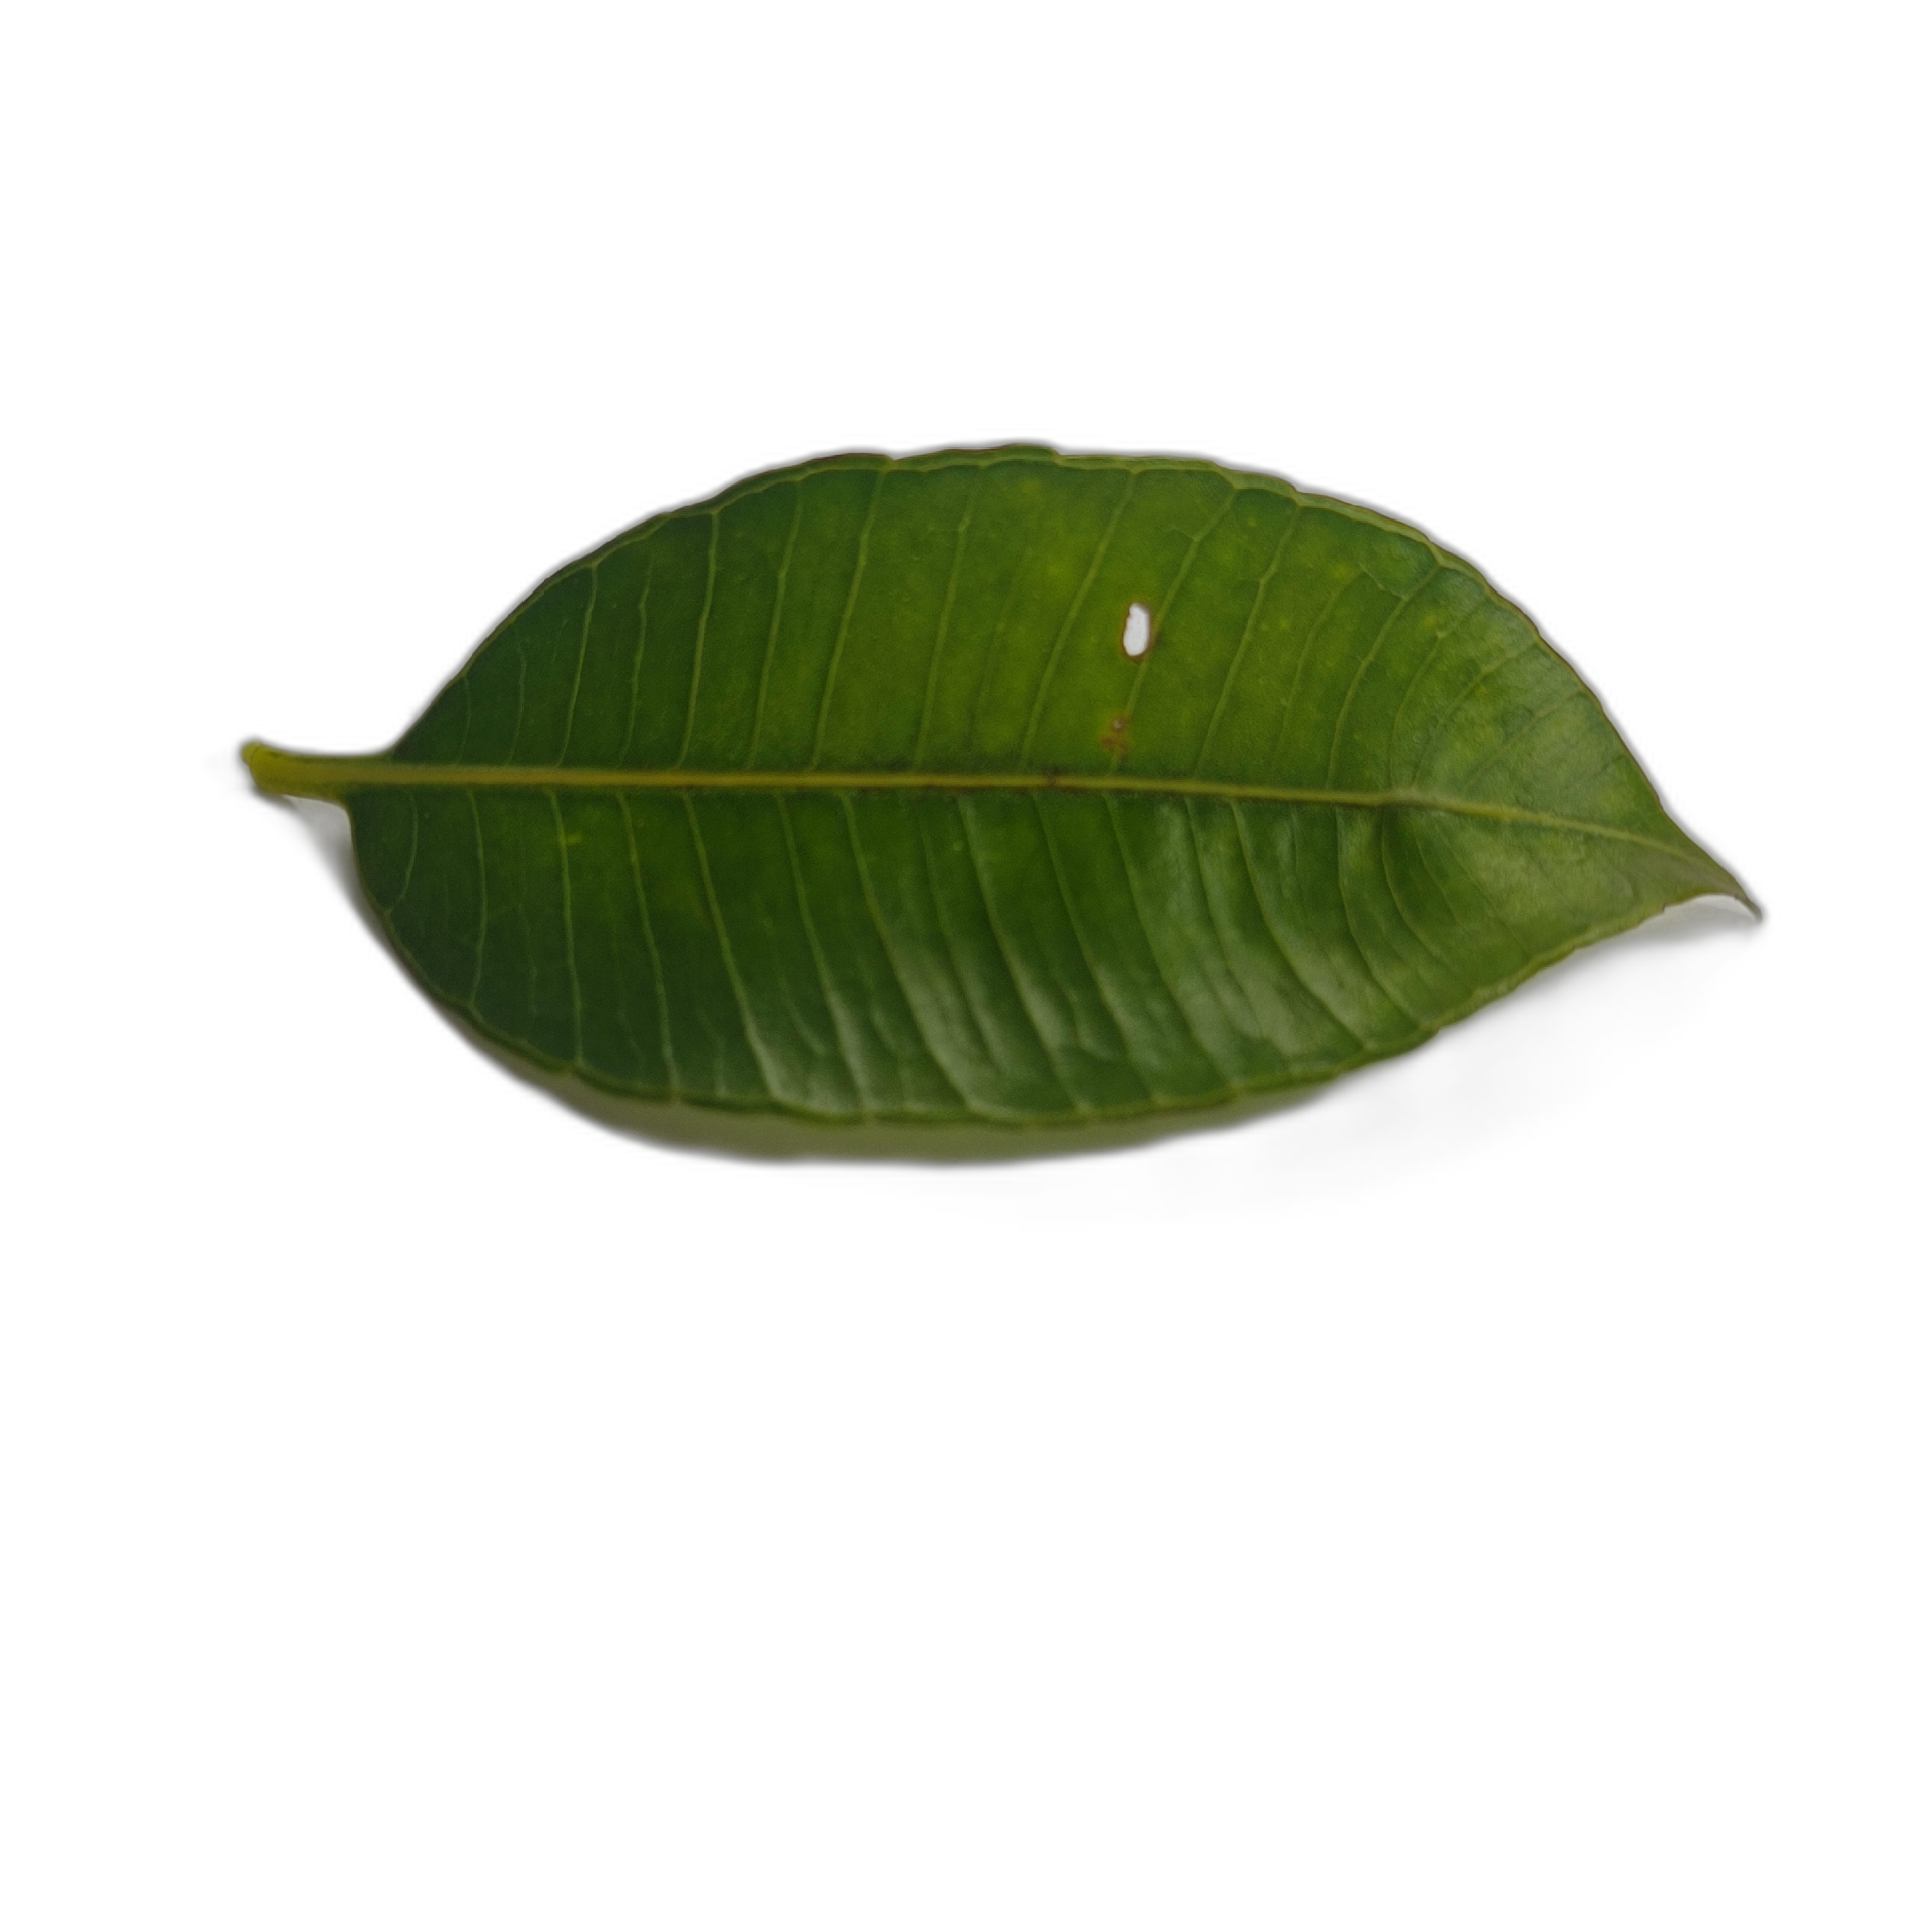
Label: healthy